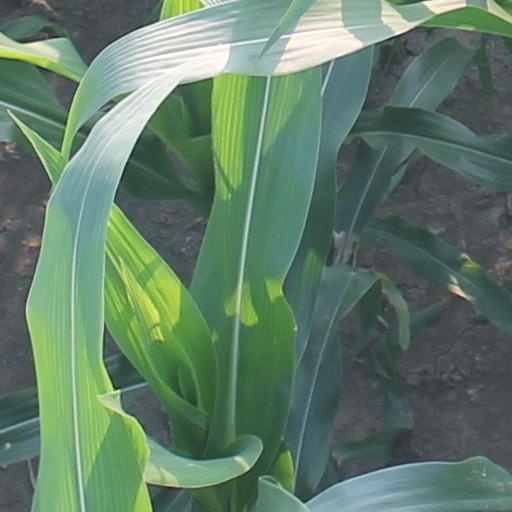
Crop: maize; corn